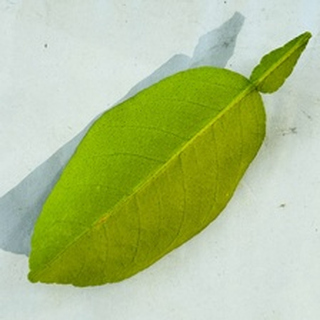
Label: healthy_lemon